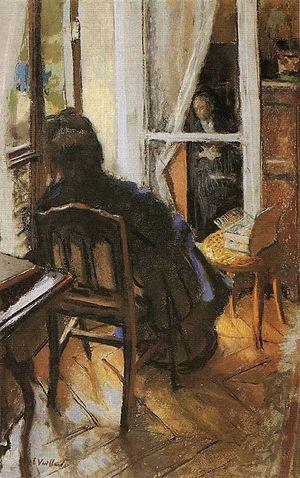
A la fenêtre, Edouard Vuillard, huile sur toile, musée André Malraux, Le Havre, France.
Le musée d'art moderne André-Malraux est un musée des beaux-arts situé au Havre à l'entrée du port. Grâce à de nombreux dons, legs et achats de la ville, il possède la plus riche collection de peintures impressionnistes en province. Il est ainsi nommé en l'honneur de l'écrivain français André Malraux qui, alors ministre de la Culture, fit de ce musée un lieu d'avant-garde, le premier Musée-Maison de la culture, qu'il inaugura en 1961.